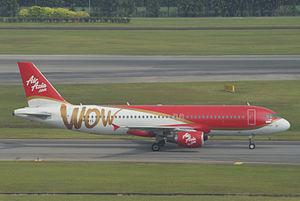
Indonesia AirAsia, anciennement Awair, est une compagnie aérienne indonésienne à bas prix basée à Jakarta. Elle exploite des routes intérieures. C'est une filiale de la compagnie malaisienne AirAsia.